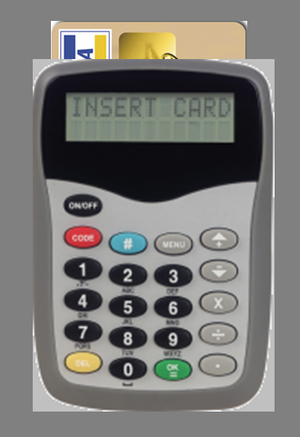
Un lecteur de carte est un appareil connecté ou indépendant qui sert à accéder aux données contenues dans une carte à puce ou un badge électronique.
Europay Mastercard Visa, abrégé par le sigle EMV, est depuis 1995 le standard international de sécurité des cartes de paiement. Il tire son nom des organismes fondateurs :